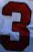
Number: 3